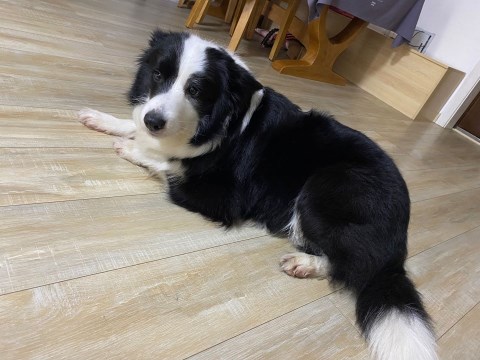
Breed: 2594-n000109-Border_collie